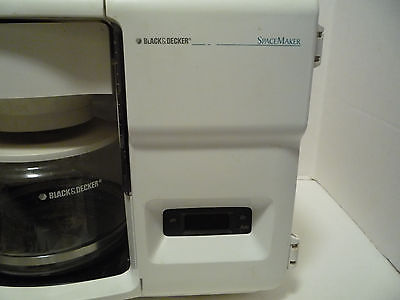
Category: coffee maker